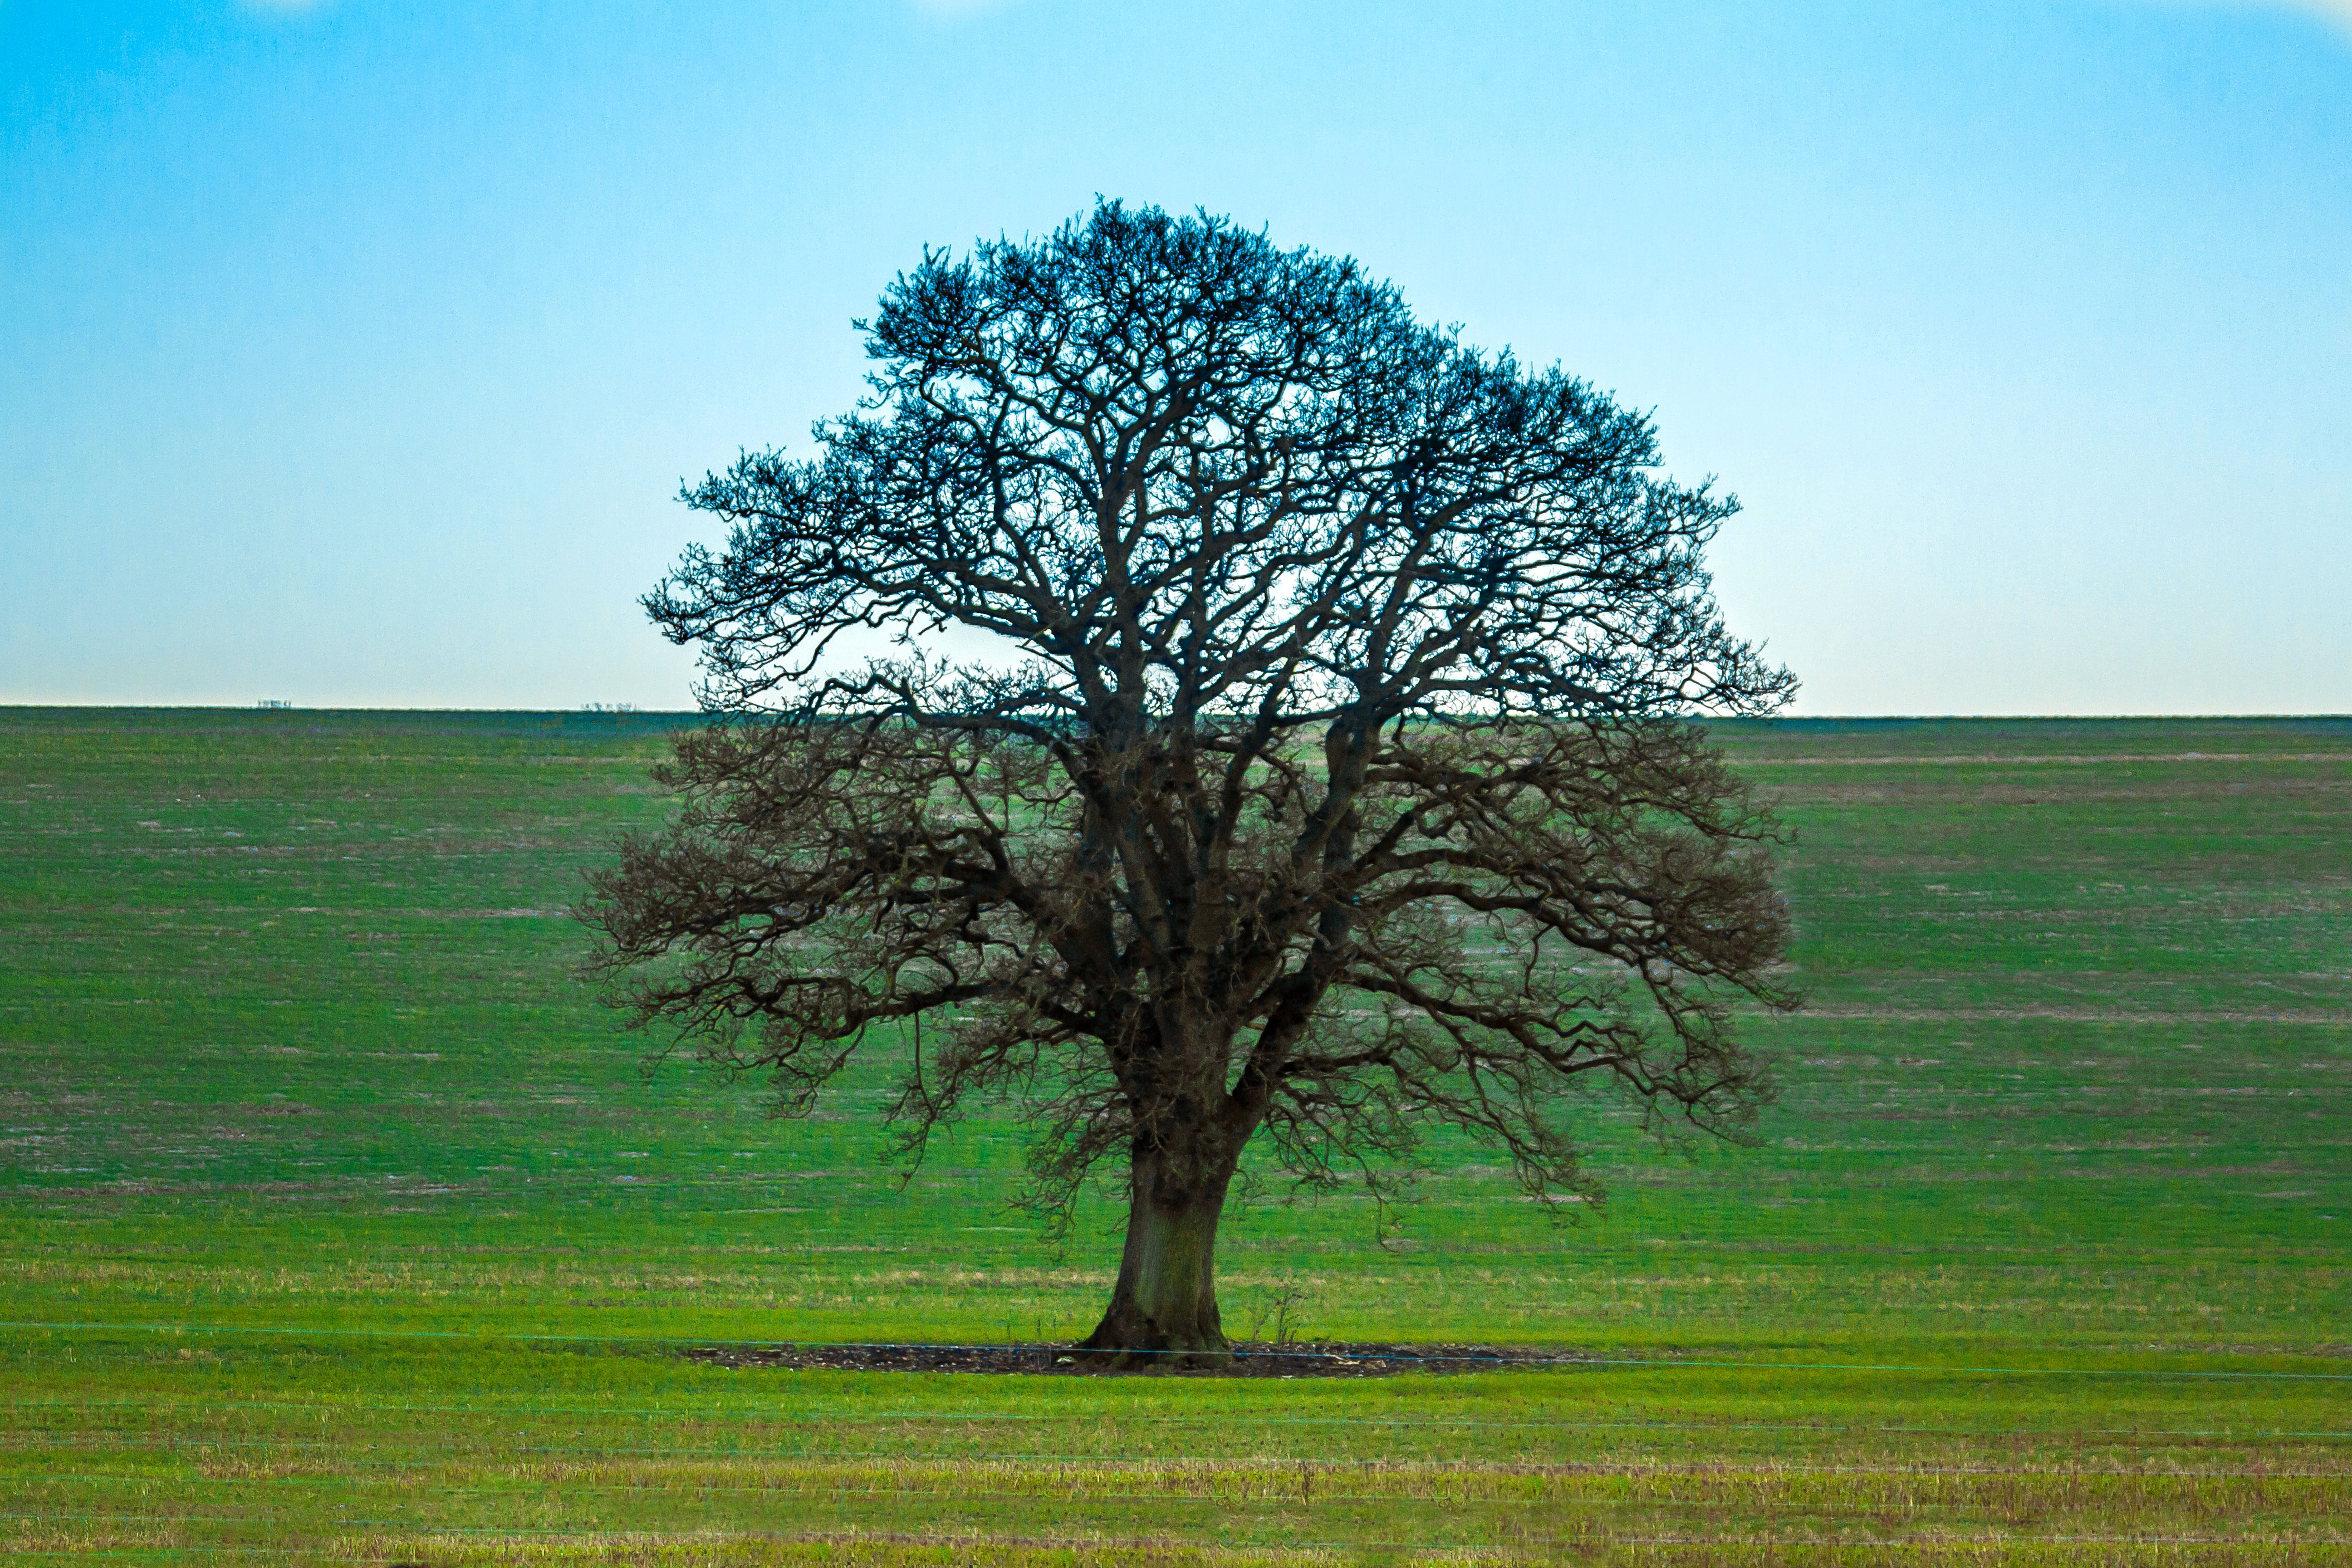
landscape, tree, nature, grass, horizon, winter, plant, sky, field, meadow, prairie, morning, hill, flower, green, pasture, savanna, plain, grassland, habitat, ecosystem, rural area, flowering plant, natural environment, atmospheric phenomenon, grass family, woody plant, land plant, arecales